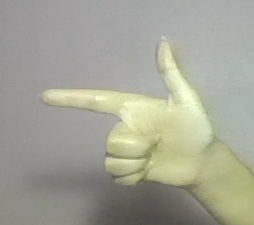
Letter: yaa